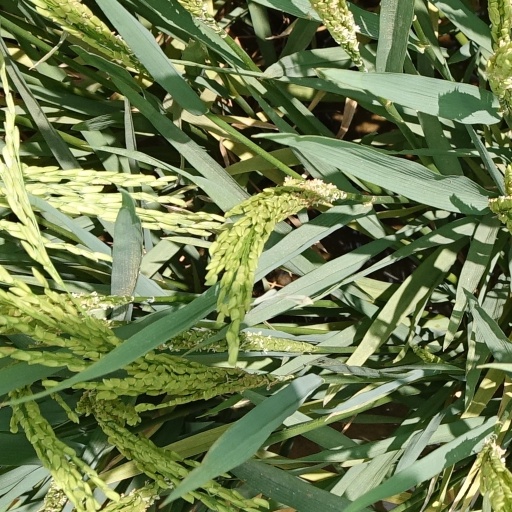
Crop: rice